National Day of Prayer

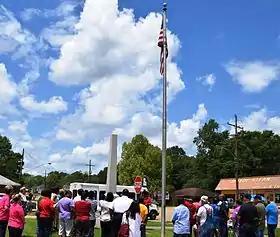
Residents of Kentwood, Louisiana, gather outside the Town Hall alongside LA 38 to observe 2015's National Day of Prayer.

Friction in 1768–1776 between the American colonists and England spurred some American cities and colonies to proclaim days of prayer. For instance, Boston declared a day of fasting and prayer in September 1768, as a protest against a British plan to station troops in the city. The Colony of Virginia's House of Burgesses established a day of fasting and prayer to take place on Wednesday, June 1, 1774, to protest the Boston Port Act, such that the people of Virginia would assemble for prayer led by clergymen. Thomas Jefferson wrote that "the effect of the day through the whole colony was like a shock of electricity", moving the Virginians to choose delegates to establish self-rule. The Provinces of South Carolina, Maryland and Georgia all observed official days of fasting and prayer during 1774–1775.